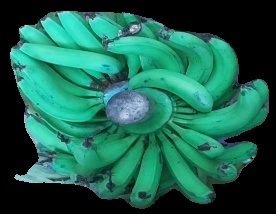
Variety: pachbale
Grade: grade3